Vézelay Abbey

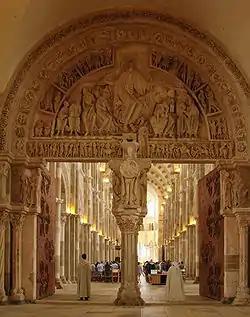
The central portal

The central portion of the Vézelay tympanum continues this process of politicizing religion. The central tympanum shows a benevolent Christ conveying his message to the Apostles, who flank him on either side. This Christ is distinct in Romanesque architecture. He is a stark contrast to the angry Christ of the St. Pierre de Moissac tympanum. The Moissac Christ is a forbidding figure that sits upon the throne of judgment. It is another example of the typical Romanesque Christ. His face is without caring or emotion. He holds the scrolls containing the deeds of mankind, and he stands ready to execute punishment on the damned. The Vézelay Christ, however, is pictured contraposto with arms wide. He is delivering a message, not exacting punishment. The Vézelay tympanum is remarkable because it is so different. The Vézelay Christ is sending the Crusaders outhe is not judging them. Indeed, the Crusaders were guaranteed remission of all sins if they participated in the Crusades. A forbidding Christ placed upon the throne of judgment would have been out of place at Vézelay. That is why the traditional Romanesque Christ, with its angry stare, was replaced at Vézelay by a kind and welcoming Christ with arms wide open.